New America (organization)

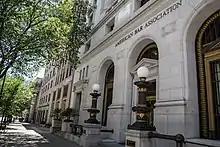

New America was founded in 1999 by Ted Halstead, Sherle Schwenninger, Michael Lind, and Walter Russell Mead as the New America Foundation. The organization is headquartered in Washington, D.C., and also has offices in Oakland, California and Chicago, Illinois.